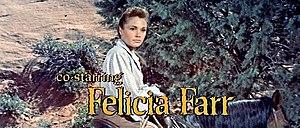
Felicia Farr est une actrice américaine, née le 4 octobre 1932 dans le Comté de Westchester.
La Dernière Caravane est un film américain réalisé par Delmer Daves en 1956.